Jarosław Dąbrowski

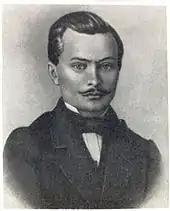
Dąbrowski in 1861

In 1845 at age 9, Dąbrowski joined the Imperial Russian Army, enrolling in the officer training corps at the Brest-Litovsk Fortress, where he spent 8 years. He graduated from the St. Petersburg Cadet Corps in 1855. He fought as a Russian officer against uprisings of the local mountain populations in the Caucasian War. In 1859 he enrolled in the General Staff Academy in St. Petersburg. There he was one of the leaders of the secret "Officers' Committee of the First Army". Members included several hundred Russian and Polish officers, cooperating with the revolutionary "Zemlya i Volya" (Land and Liberty) movement. He became involved in the preparation of the January Uprising, but was arrested on 14 August 1862, and exiled to Siberia for his participation in a plot against the Tsar, Alexander II. In 1865, he escaped and fled to France.